Eddie Mekka

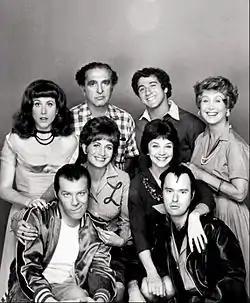
Cast photo of "Laverne & Shirley" (1976). Standing, L-R: Carole Ita White, Phil Foster, Mekka, Betty Garrett. Middle row, standing: Penny Marshall, Cindy Williams. Seated: Michael McKean, David Lander.

In the early 1970s, Mekka headed the Worcester County Light Opera in Massachusetts, teaching young people how to sing. After performing on Broadway in "The Lieutenant", for which he was nominated for a Tony Award, he moved to Los Angeles. He landed the role of Carmine "The Big Ragu" Ragusa for "Laverne & Shirley" in 1976, acting on the series until its 1983 cancellation.